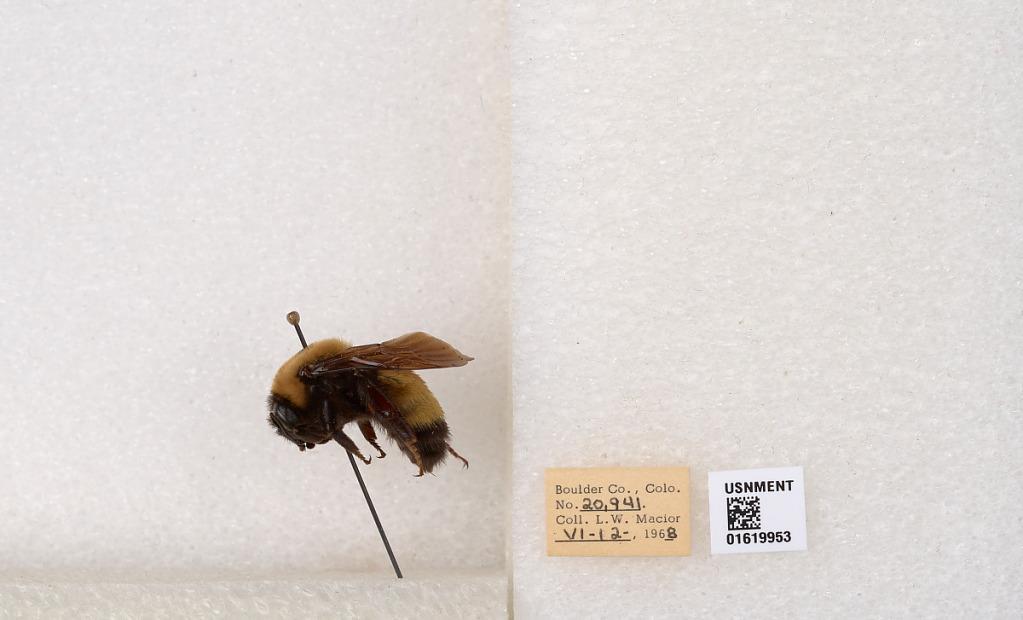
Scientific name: Bombus (Bombus) nevadensis Cresson